Nairobi sheep disease virus

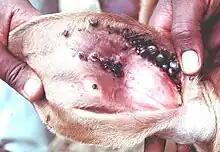
The vector "Rhipicephalus appendiculatus" feeding on a calf's ear

Sheep and goats are natural reservoirs for NSDV and Ganjam, but fatal cases have also been reported among blue duikers in zoos or in the wild. High morbidity and mortality are seen in both sheep and goats, although goats tend to have less severe clinical signs than sheep. African field rats, langur monkeys and Bonnet macaques have been experimentally inoculated with NSDV and Ganjam virus, with the macaques not becoming viremic as result.